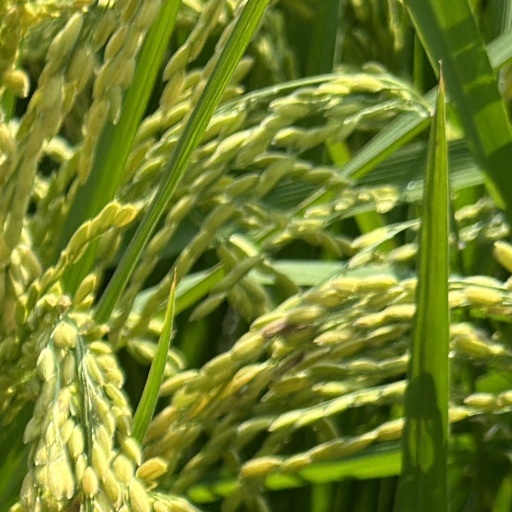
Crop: rice